The Guest House

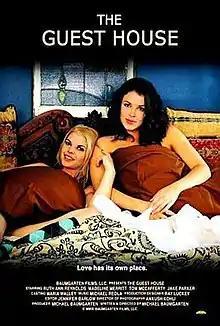
Film poster

The Guest House is a 2012 lesbian romance film written, produced and directed by Michael Baumgarten. It stars Ruth Reynolds and Madeline Merritt as two women who fall in love over a weekend at a Los Angeles guest house. The film has received mixed reviews from critics.